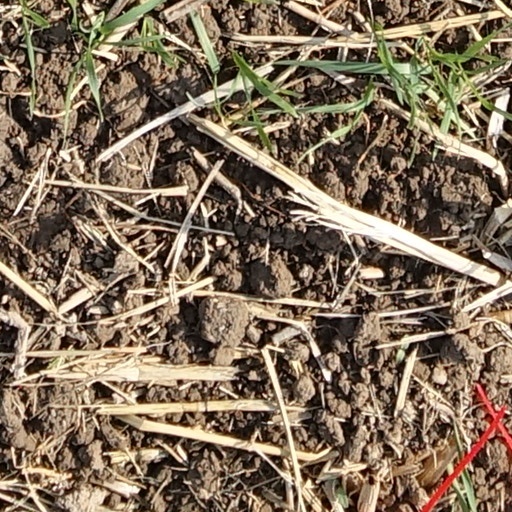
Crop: wheat